Kurosawa's Way

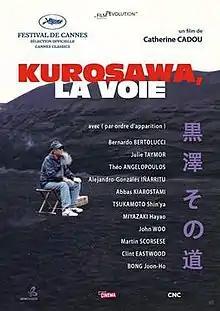
French film poster for "Kurosawa's Way"

Kurosawa's Way is a 2011 French documentary directed and written by Catherine Cadou. The film features 11 major filmmakers from Asia, America and Europe as they discuss how the films of Japanese director Akira Kurosawa influenced them.